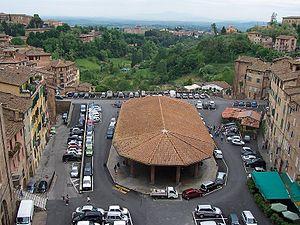
La Piazza del Mercato est une place de Sienne situé à l'arrière du Palazzo Pubblico et visible depuis sa loggia.